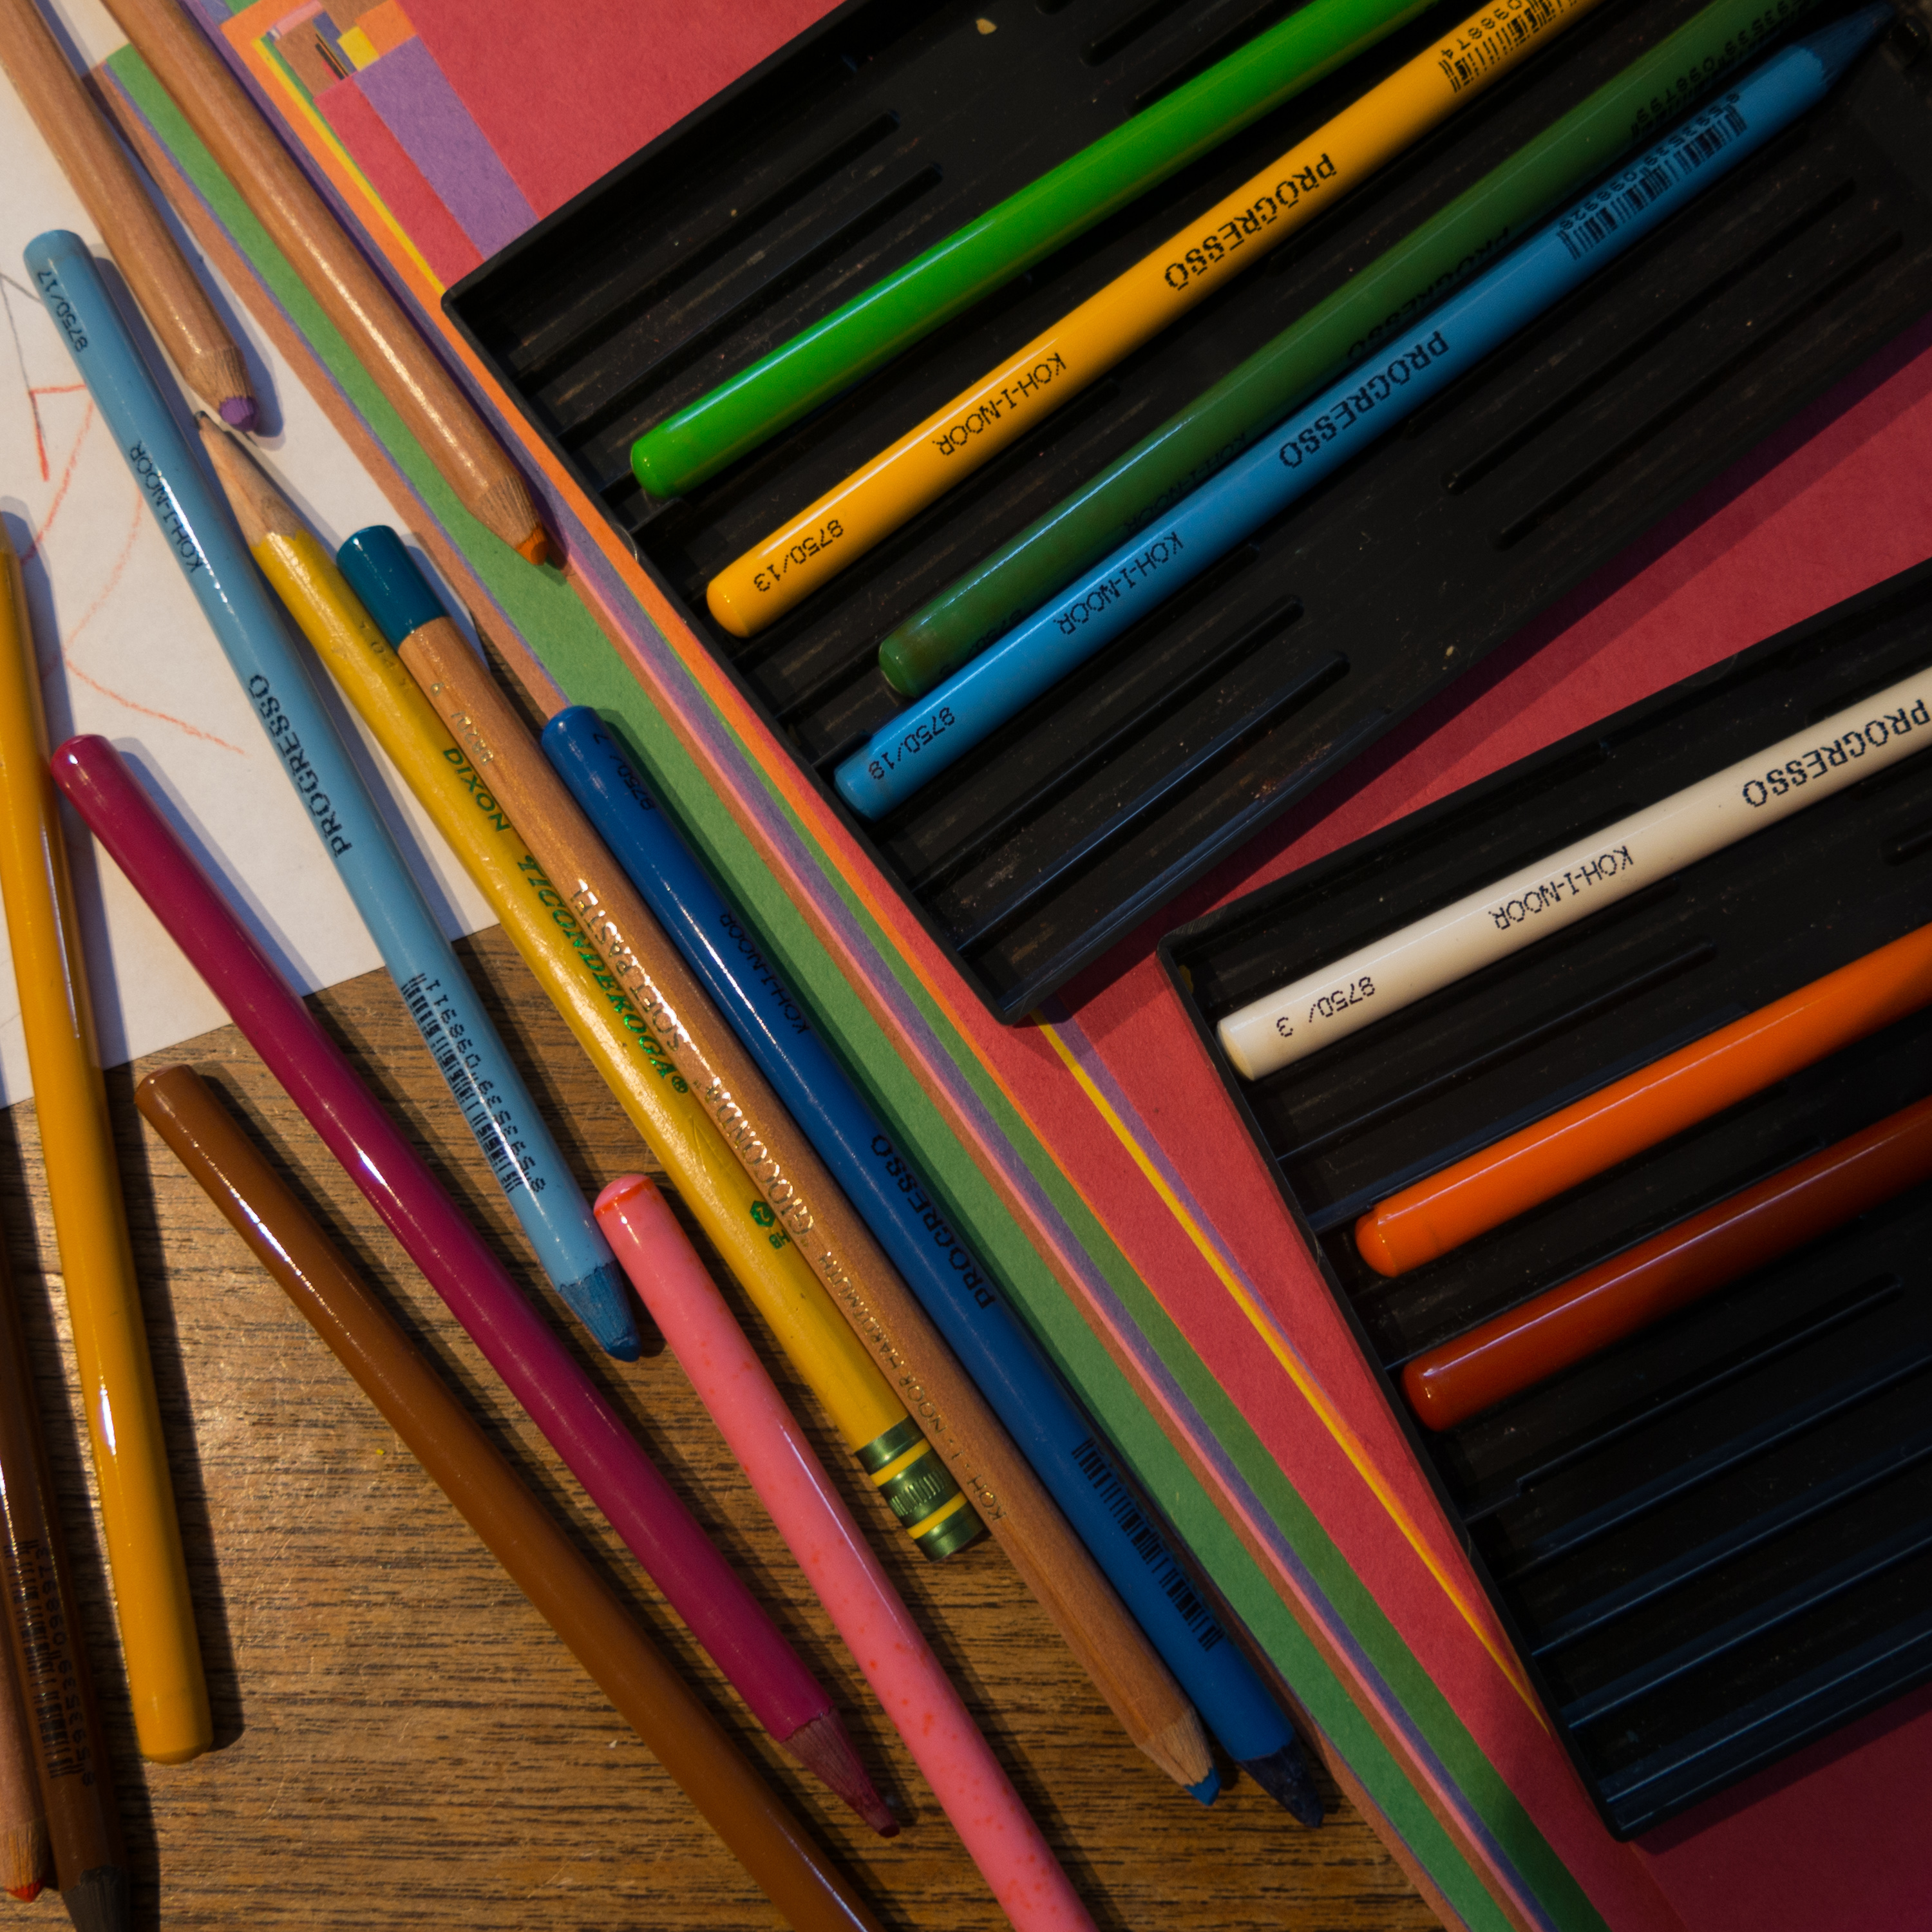
pencil, line, red, color, interior design, art, cue stick